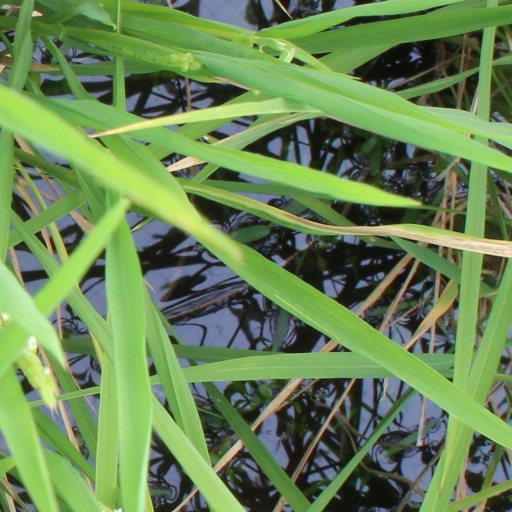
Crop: rice